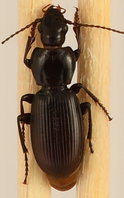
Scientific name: Pterostichus restrictus
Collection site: Rocky Mountains NEON (RMNP), plot RMNP_012